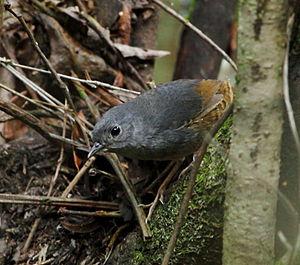
Le Mérulaxe de Brasilia est une espèce de passereaux de la famille des Rhinocryptidae, endémique du Brésil.